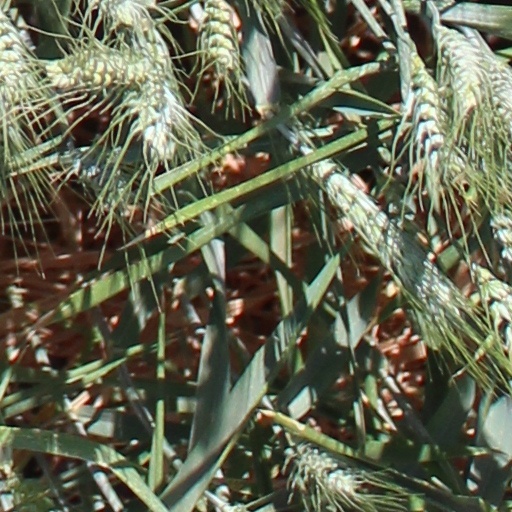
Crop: wheat